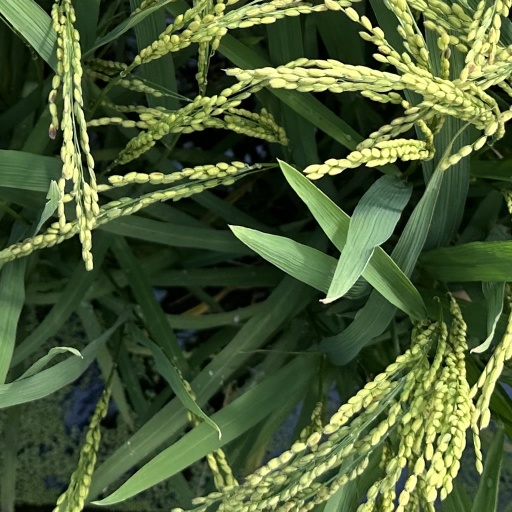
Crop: rice